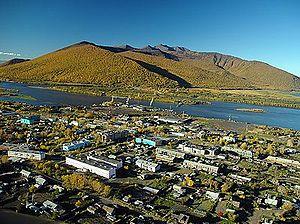
Klioutchi est une commune rurale du raïon d'Oust-Kamtchatsk dans le kraï du Kamtchatka, à l'est de la Russie. Elle est située à proximité du fleuve Kamtchatka, à 30 km au nord du volcan Klioutchevskoï. Elle comptait au derniers recensements 5 726; 7 073 11 251.